Spider-Man Loves Mary Jane

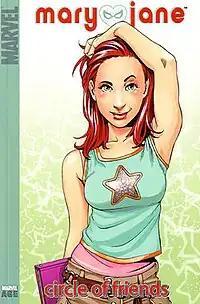
Cover of "Mary Jane Vol. 1: Circle Of Friends", the trade paperback collecting the "Mary Jane" miniseries

As the Homecoming dance is approaching, Mary Jane cannot think of anyone to go with and thinks about not going at all. Her best friend Liz suggests their friend Harry as Mary Jane's date and thus - despite Mary Jane's reservation against dating a friend and her crush on Spider-Man - the two start going out. Then, riding home on the subway after her first date with Harry, Mary Jane's train is attacked by the supervillain Electro and Spider-Man rescues her, reinforcing her crush on him; She now wants Spider-Man to be her Homecoming date.